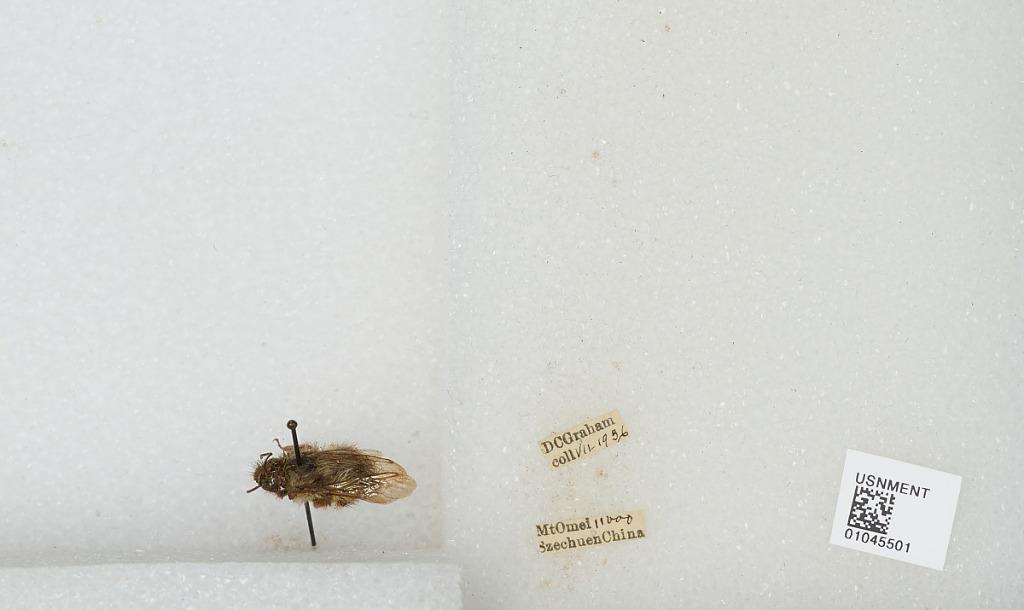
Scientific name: Bombus sp.
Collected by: D. Graham
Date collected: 1936-7-
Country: China
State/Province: Sichuan
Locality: Mount Emei